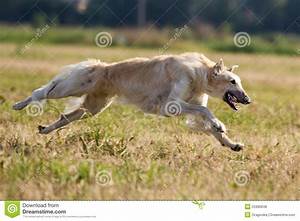
Label: cane